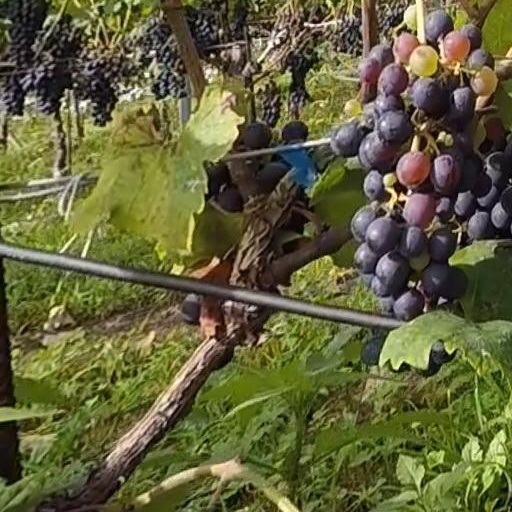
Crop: grape